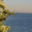
Label: sea